Serengeti

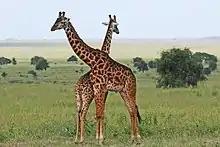

The governments of Tanzania and Kenya maintain a number of protected areas, including national parks, conservation areas, and game reserves, that give legal protection to over 80 percent of the Serengeti. Despite this, the ecosystem is now just 60 per cent of its original size, due to human encroachment.